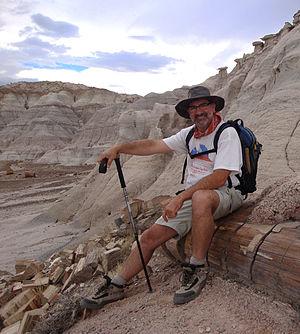
Luis María Chiappe est un paléontologue et un paléo-ornithologue américain, né à Buenos Aires en Argentine qui s'est fait connaître surtout pour sa découverte des premiers nids de sauropodes en Patagonie en 1997. Il est l'actuel Vice-Président des recherches et des collections du musée d'histoire naturelle du comté de Los Angeles, et le conservateur du « Dinosaur Hall » de ce musée.